The Garden: Visions of Paradise

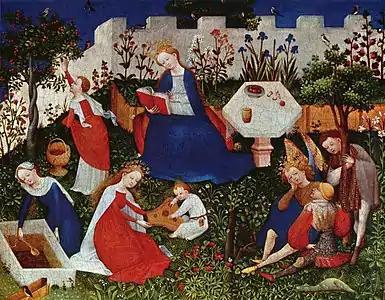
'The "Mary Garden" by an unknown Rhenish master in the early 15th century is at once an exemplary and a telling record of late medieval gardening practices.' – "The Garden: Visions of Paradise". Excerpted from the caption for the painting found on as a double-page spread illustration.

The book is part of the series (formerly belonging to series) in the 'Découvertes Gallimard' collection. According to the tradition of 'Découvertes', which is based on an abundant pictorial documentation and a way of bringing together visual documents and texts, enhanced by printing on coated paper, as commented in "L'Express", 'genuine monographs, published like art books'. It's almost like a 'graphic novel', replete with colour plates.